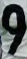
Number: 9